Artistic swimming at the 2018 Central American and Caribbean Games

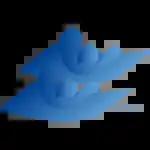

The artistic swimming competition at the 2018 Central American and Caribbean Games was held in Barranquilla, Colombia from 28 July to 2 August at the Complejo Acuático.